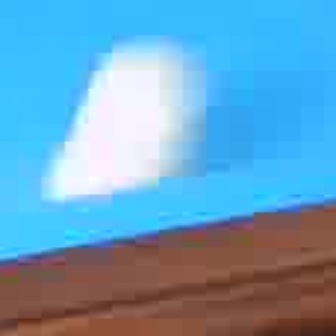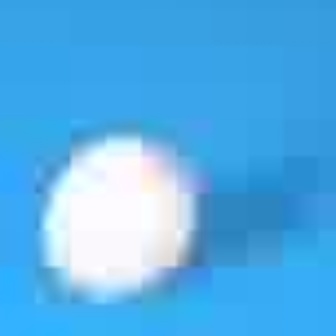
  Please identify the target specified by the bounding box [34,32,202,200] in the first image and locate it in the second image. Return the coordinates in [x_min,y_min,x_max,y_max] format.
Answer: [30,128,194,294]